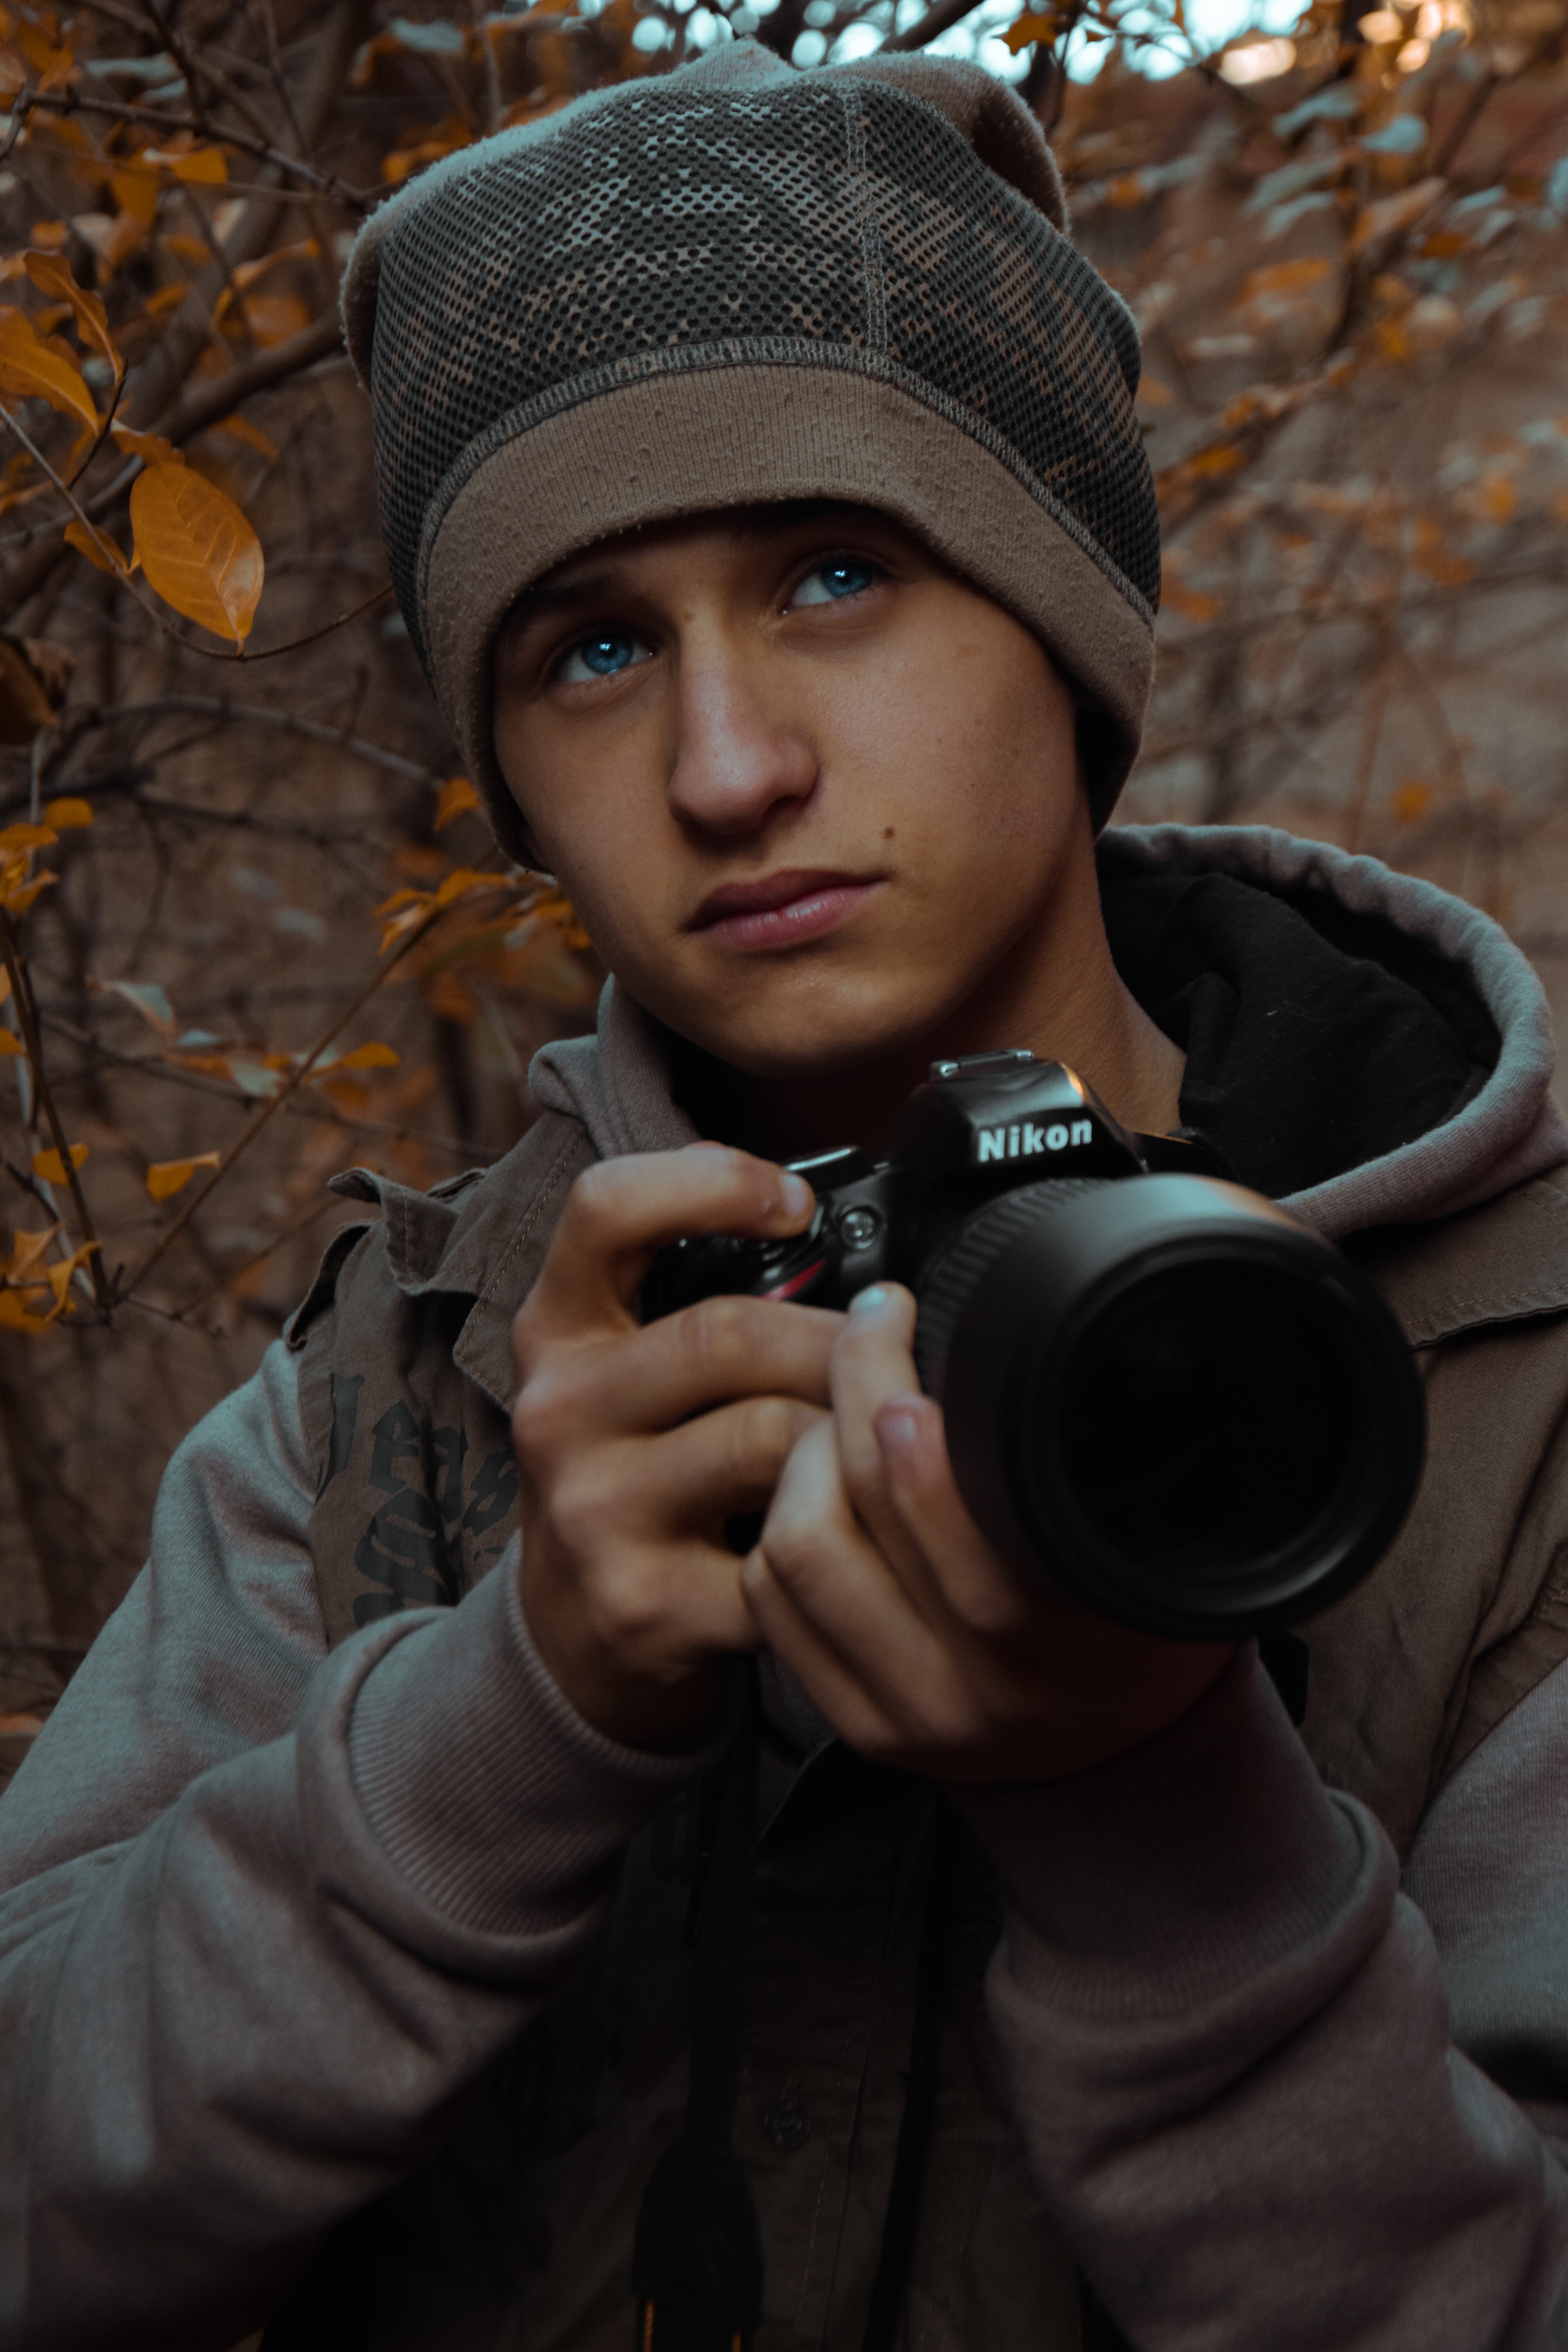
photography, eye, cool, headgear, photographer, stock photography, beanie, Colorfulness, cameras optics, cap, portrait photography